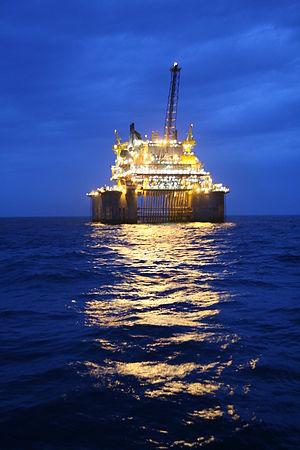
Le projet OREDA a été lancé en 1981 par le Norwegian Petroleum Directorate. Au fil des ans, le projet est devenu « la principale source de données de fiabilité des équipments pour l'industrie pétrolière et gazière ». Il est considéré comme « une source d'information unique sur les taux de défaillance, leur distribution par mode de défaillance ainsi que les temps de réparation moyens pour les équipements utilisés dans l'industrie pétrolière ». L'objectif initial d'OREDA était la collecte de données de fiabilité pour les équipements de sécurité utilisés dans l'industrie pétrolière.